Climate of India

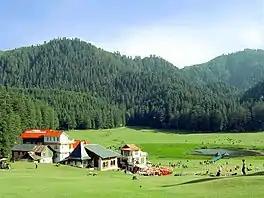
A summer view of Khajjiar, a hill station in Himachal Pradesh.

Summer in northwestern India starts from April and ends in July, and in the rest of the country from March to May but sometimes lasts to mid June. The temperatures in the north rise as the vertical rays of the Sun reach the Tropic of Cancer. The hottest month for the western and southern regions of the country is April; for most of North India, it is May. Temperatures of and higher have been recorded in parts of India during this season. Another striking feature of summer is the Loo. These are strong, gusty, hot, dry winds that blow during the day in India. Direct exposure to the heat that comes with these winds may be fatal. In cooler regions of North India, immense pre-monsoon squall-line thunderstorms, known locally as "Nor'westers", commonly drop large hailstones. In Himachal Pradesh, Summer lasts from mid April till the end of June and most parts become very hot (except in alpine zone which experience mild summer) with the average temperature ranging from to . Near the coast, the temperature hovers around , and the proximity of the sea increases the level of humidity. In southern India, the temperatures are higher on the east coast by a few degrees compared to the west coast.